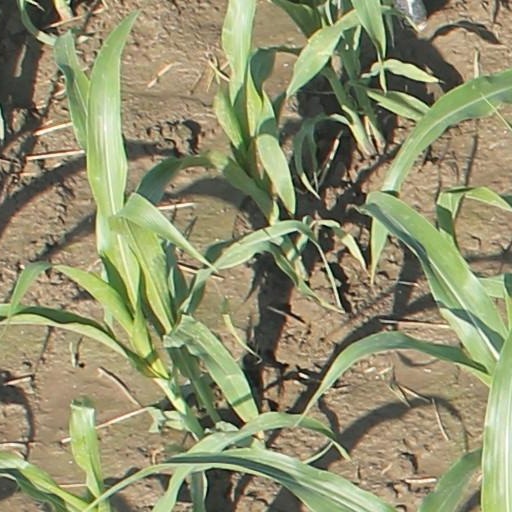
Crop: maize; corn